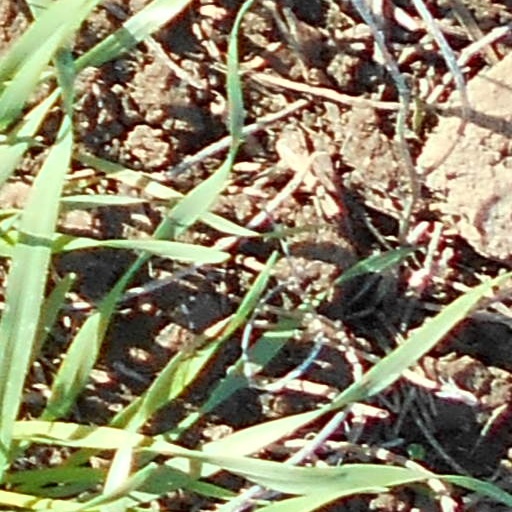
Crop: wheat